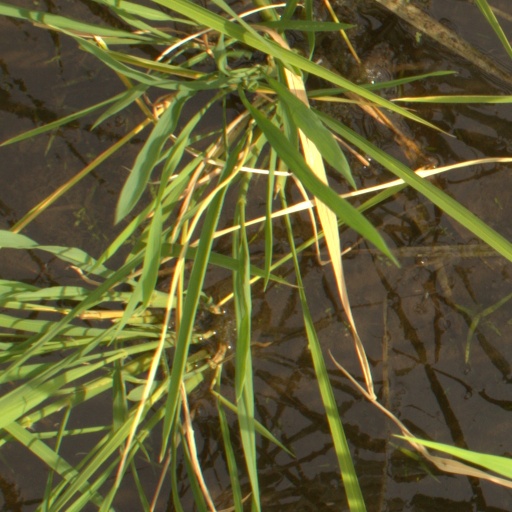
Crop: rice